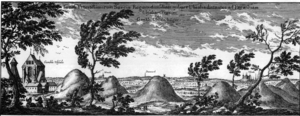
Sveriges historie / Vikingetiden og middelalderen
Uppsala var et vigtigt religiøst og handelsmæssigt centrum i det unge svenske rige
Sverige optræder ligesom Danmark først relativt sent i kilderne, og dets første optræden på verdensscenen kom i form af de skandinaviske vikinger. På den tid var der dog ikke tale om en decideret svensk stat endnu. Den kom først til syne i løbet af middelalderen. Det moderne Sverige har sine rødder tilbage i ophøret af Kalmarunionen, hvor Sverige under Gustav Vasa rev sig fri. I kraft af sin store geografiske udbredelse, Finland var allerede i middelalderen blevet underlagt Sverige, og på bekostning af sejre over Danmark i det 17. århundrede, hvor Skånelandene blev svenske, blev Sverige for en kort periode en europæisk stormagt. Nedturen begyndte dog snart efter, hvor besiddelser i Baltikum og Tyskland i løbet af Den store nordiske krig blev tabt.